Question: Please indicate a possible affordance area of banana that can be used for eating
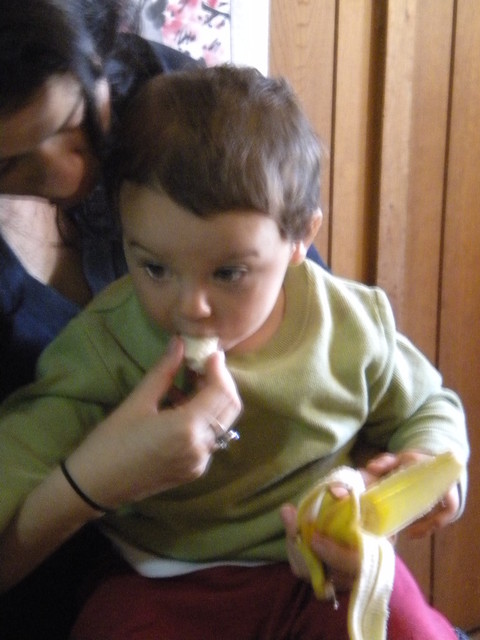
Answer: [181.654, 332.03, 218.947, 368.12]